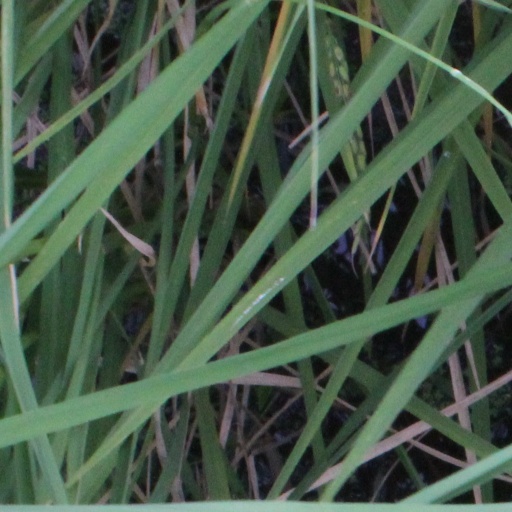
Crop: rice